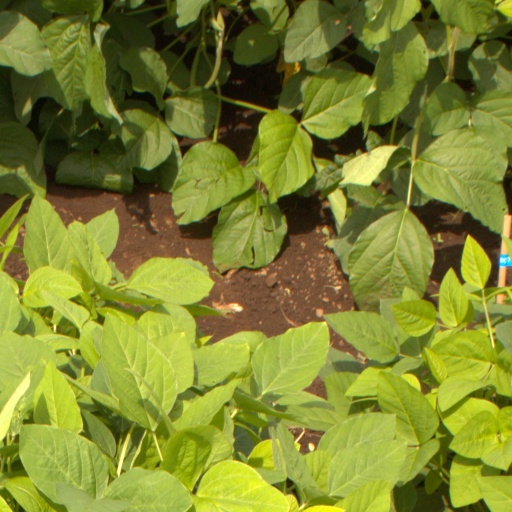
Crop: soybean